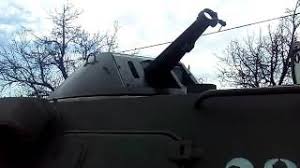
Label: BTR